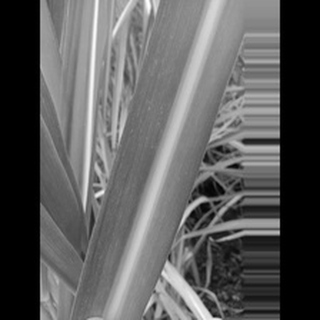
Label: sugarcane_mosaic